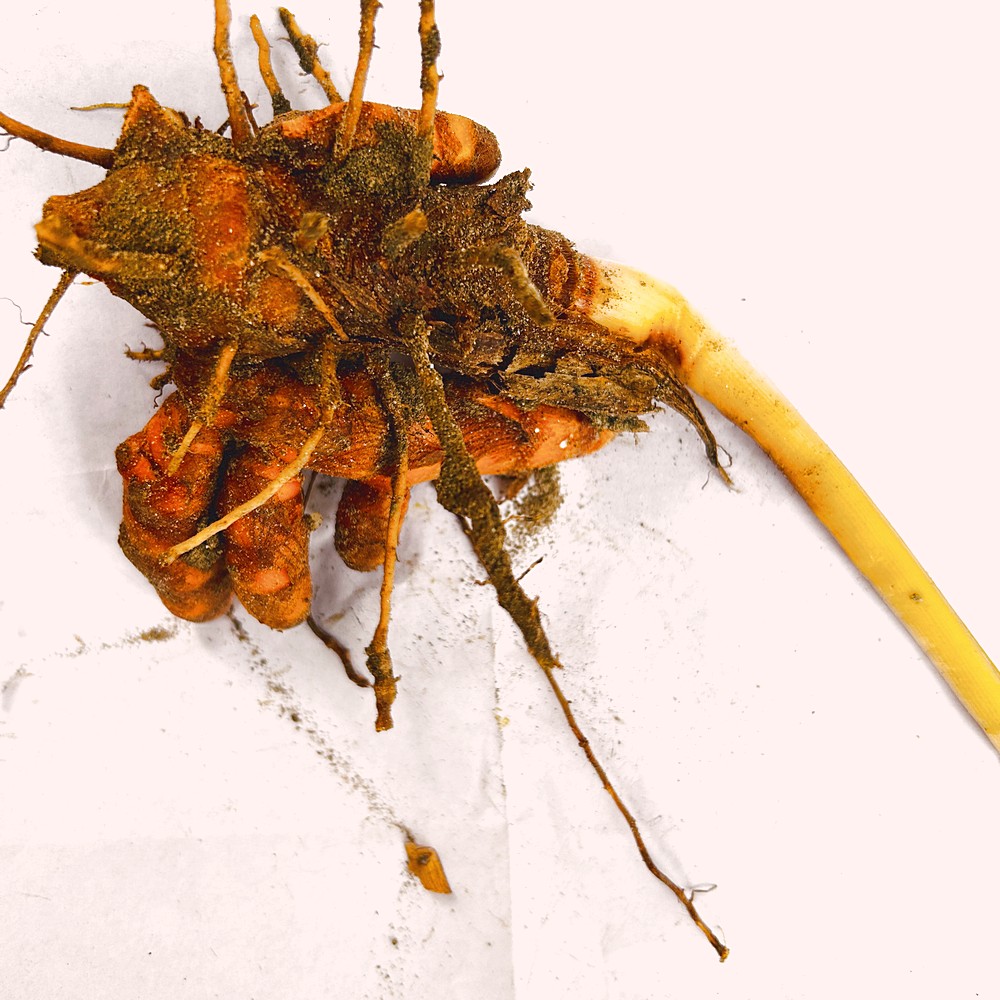
Label: Rhizome Healthy Root